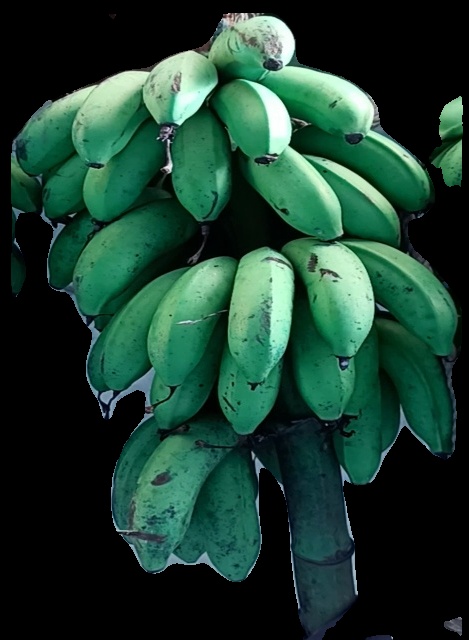
Variety: rasbale
Grade: grade2